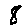
Label: 8